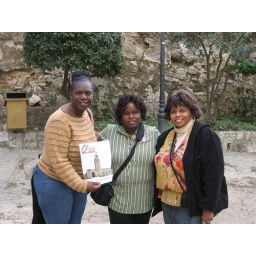
J in Spain sitting on the balcony of the state room on the ship 027